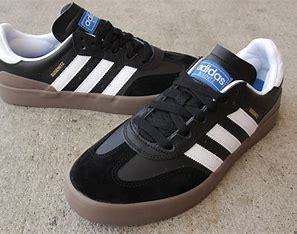
Brand: adidas
Model: Sambarose Skate